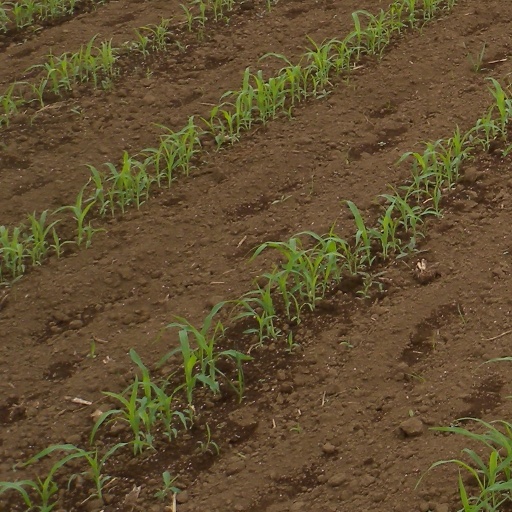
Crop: sorghum